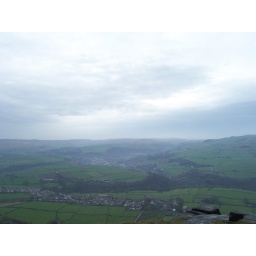
In contrast to the brown heather of the moor, down below were lush green fields.